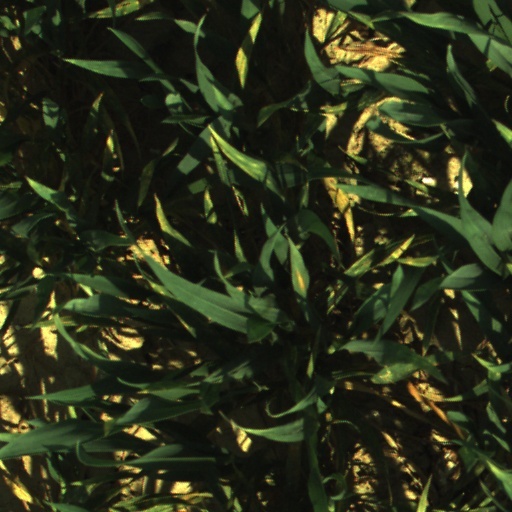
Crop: wheat